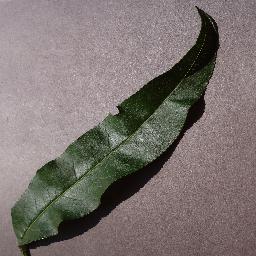
Label: Peach___healthy